Jhelum

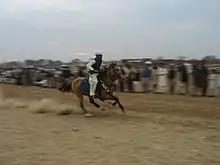
Horse and rider in action

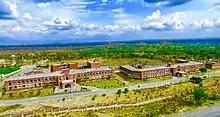
University of the Punjab, Jhelum Campus

Located within the city is a golf course called the River-View Golf Club, where national golf tournaments are held regularly.